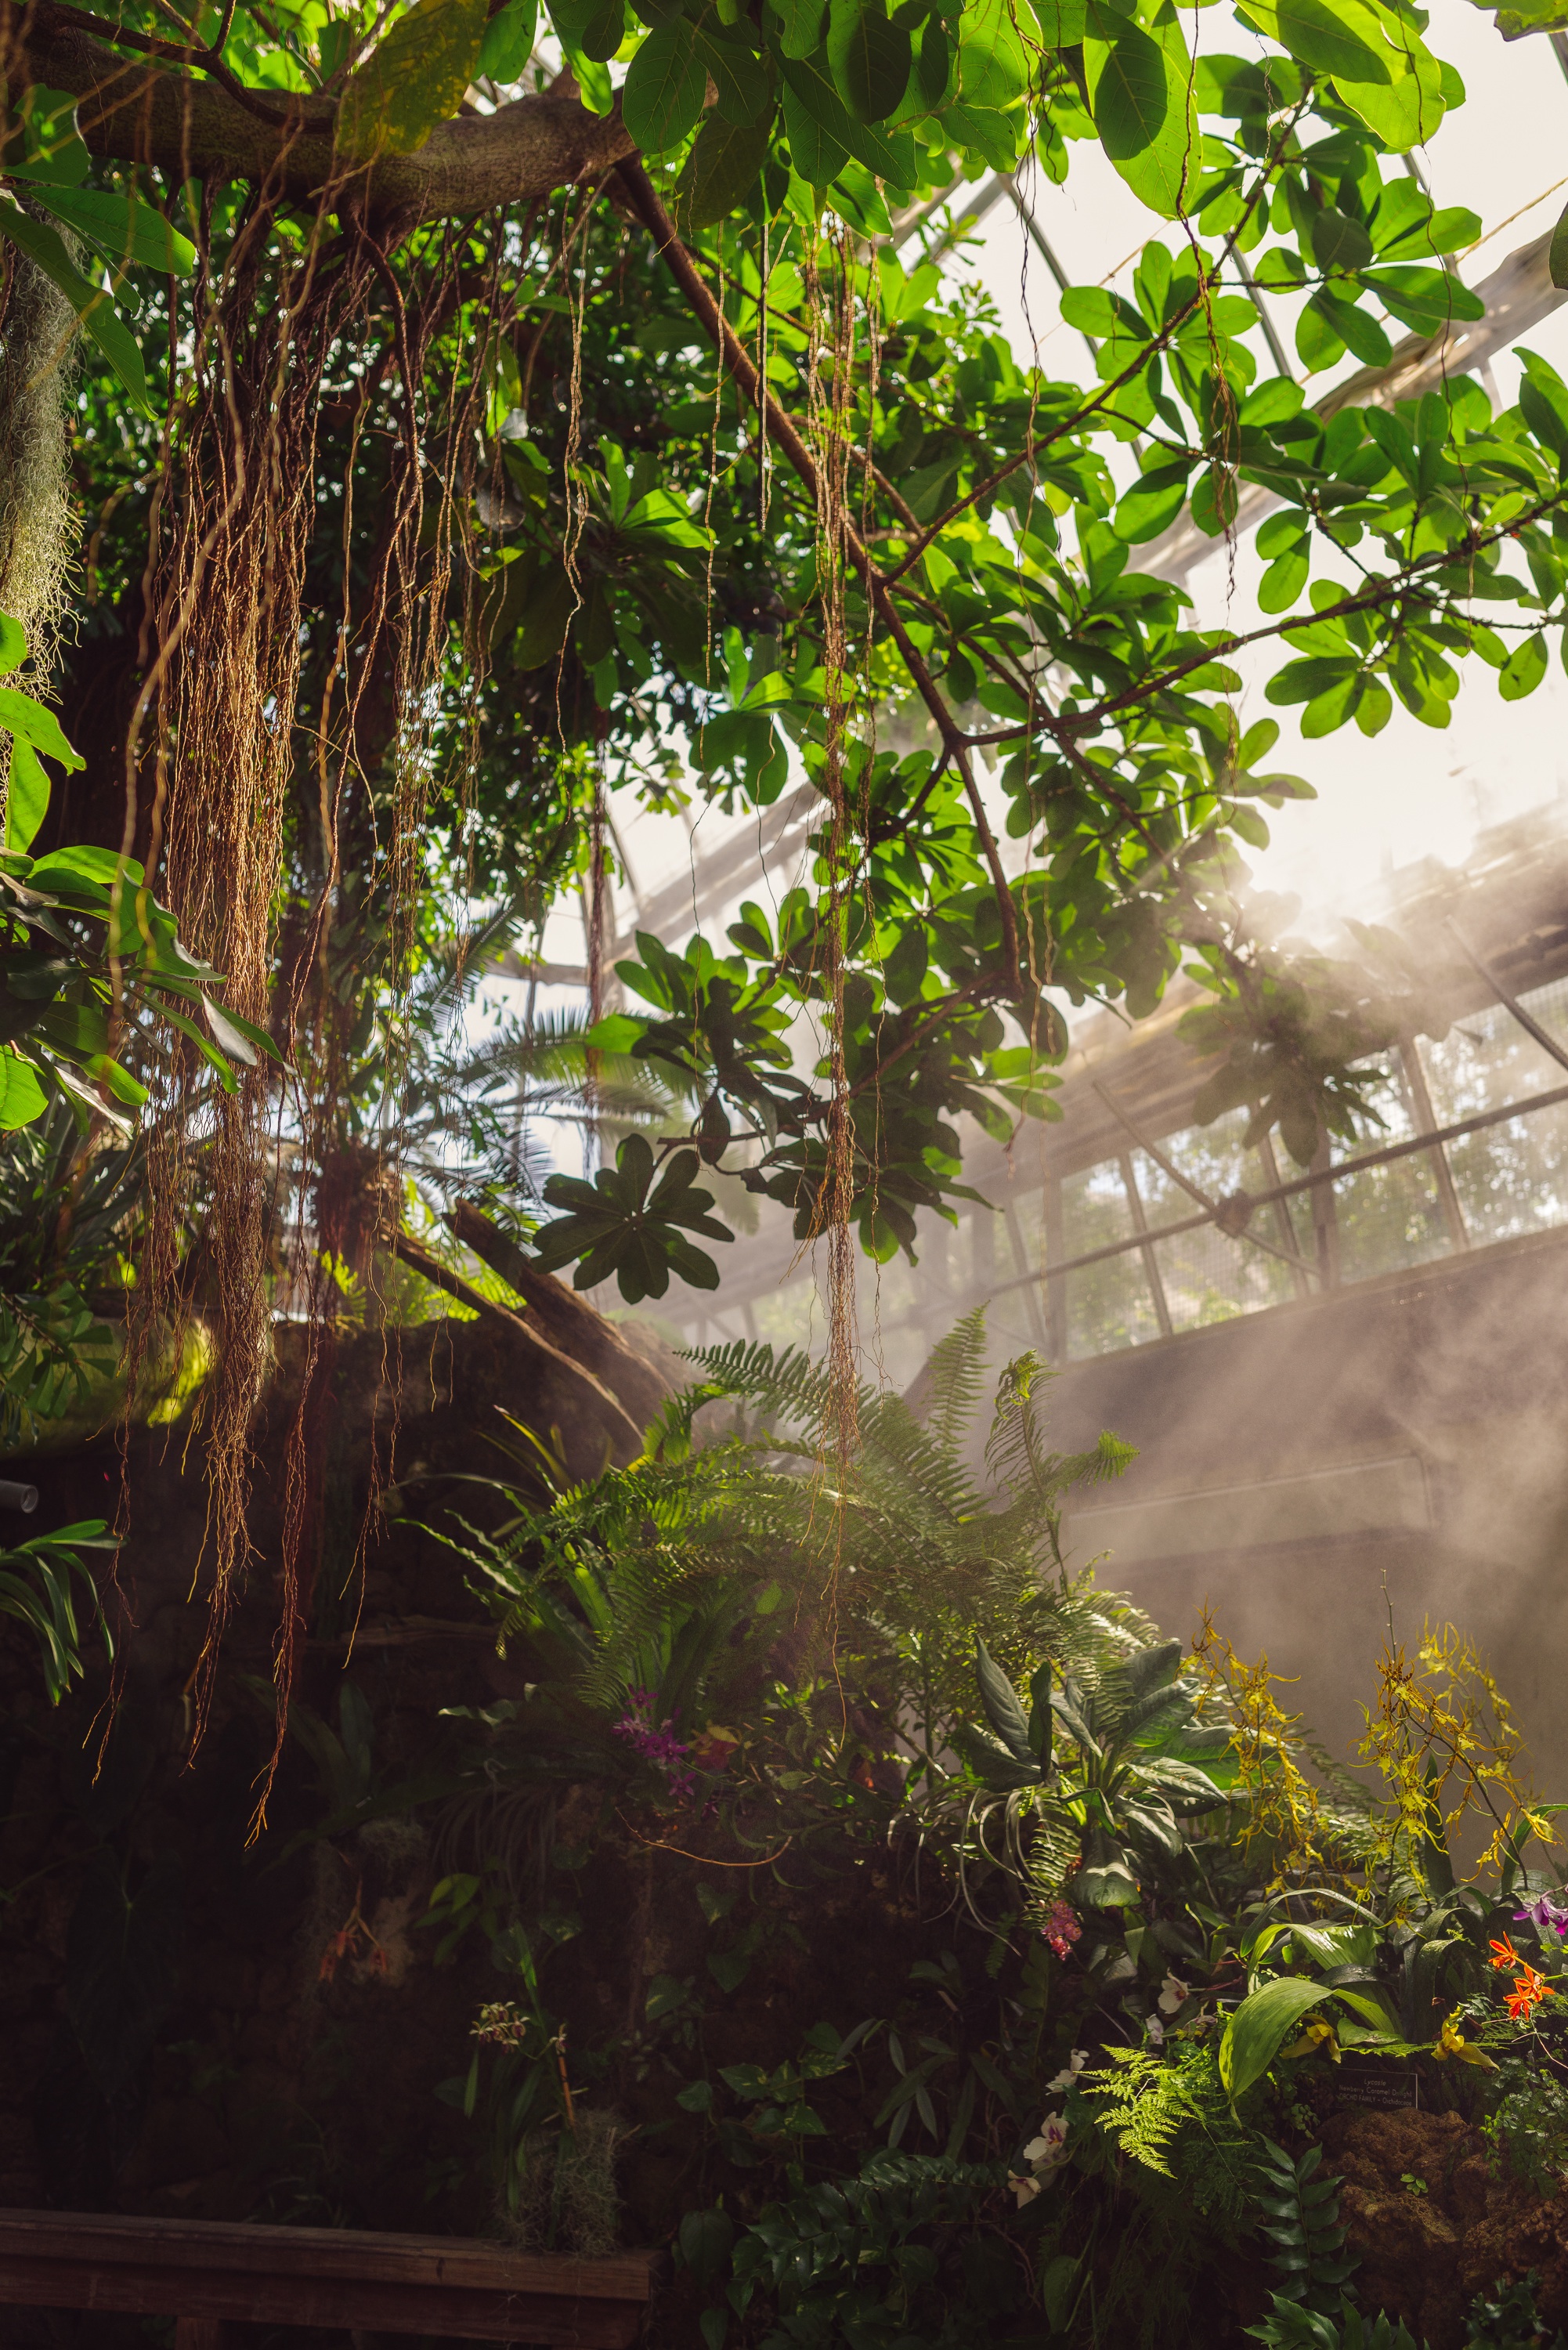
tree, forest, branch, sunlight, leaf, flower, green, jungle, botany, garden, flora, vegetation, rainforest, botanical garden, habitat, tropics, natural environment, arecales